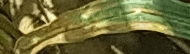
Label: Wheat___Yellow_Rust